Grañón

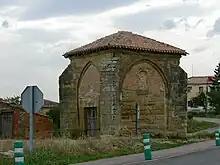
Ermita de los Judíos (Chapel of the Jews)

This chapel consists of a covered plateresque crossing that used to serve as a guide for pilgrims. This is why it is located at the exit of the town, on the junction of the Villarta-Quintana, Morales and Corporales roads.Inside there is a cross which sits on top of a Tuscan column where the following inscription can be read: “"Hizole Bicente clérigo beneficiado en San Juan de Grañon"”. Until recently, the chapel's altar was a mannerist altarpiece from the year 1540, in which Jesus can be seen being harassed and ridiculed by the Jews during the crowning with thorns in the presence of Caiaphas and Annas and other members of the Sanhedrin. The name of the chapel was inspired by this image. This altarpiece, belonging to the school of Damián Forment, was restored between the years of 2009–2010, and can now be found in the chapel adjoined to the parish church. The Chapel of the Jews remains closed to the public all year round, except on Good Friday, the day when the traditional Via Crucis starts at the chapel and continues over to the chapel of Our Lady of Carrasquedo. From there, she is immediately returned to the village in procession with the lying Christ and Our Lady of Sorrows.